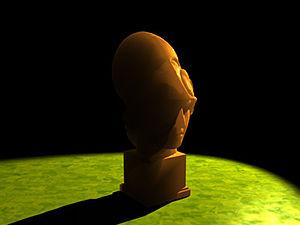
La transluminescence est le phénomène de pénétration de la lumière au travers d'une surface ou d'un objet translucide. Il prend en compte la diffusion des ondes lumineuses dans les matériaux qui varient selon leurs propriétés ainsi que leurs sorties en divers points de l'objet.